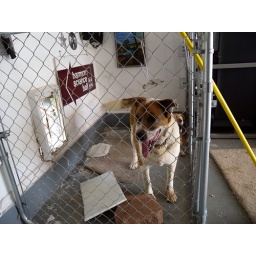
Adding an additional dog door and pen in the garage.  Sawing brick is not a fun item.